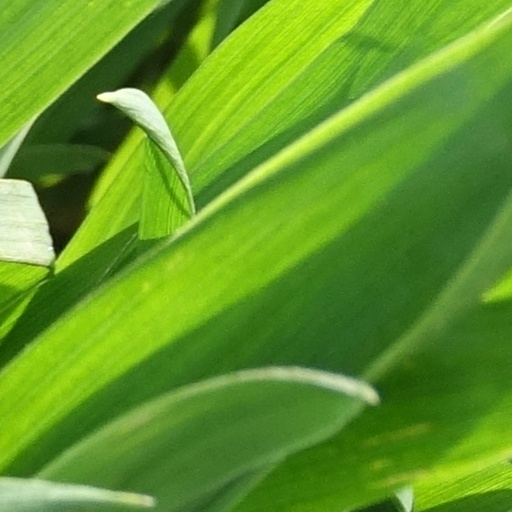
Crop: wheat